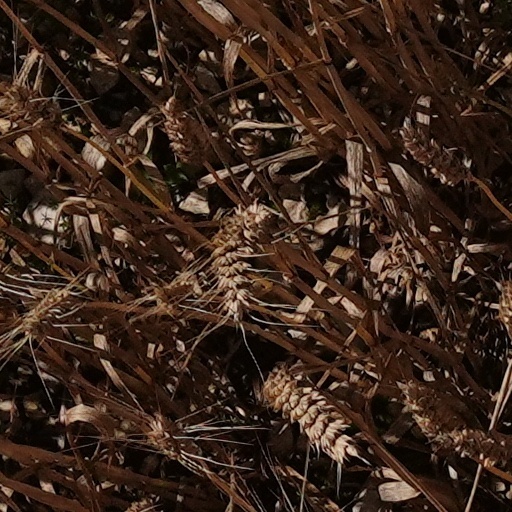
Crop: wheat